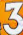
Number: 3